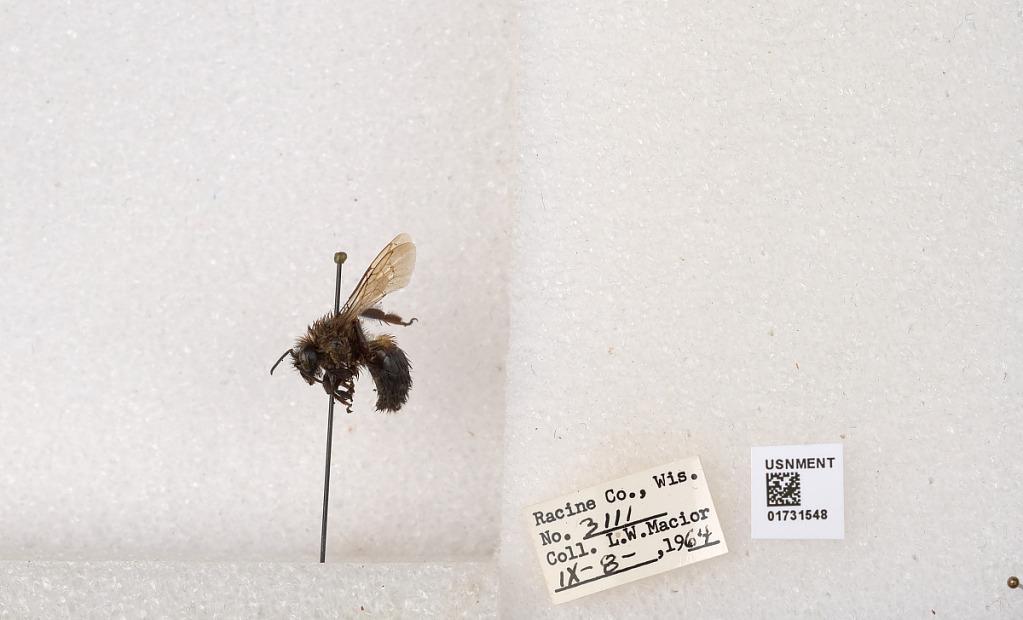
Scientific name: Bombus impatiens Cresson
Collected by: L. Macior
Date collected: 1964-9-8
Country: United States
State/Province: Wisconsin
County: Racine
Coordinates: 42.7261, -87.7828